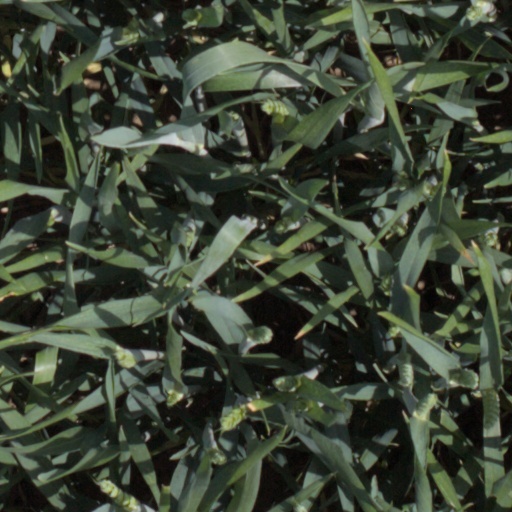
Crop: wheat